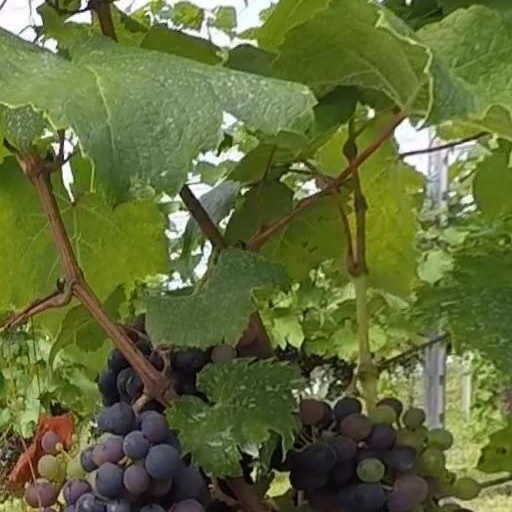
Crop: grape